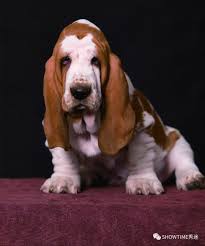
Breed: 241-n000100-basset